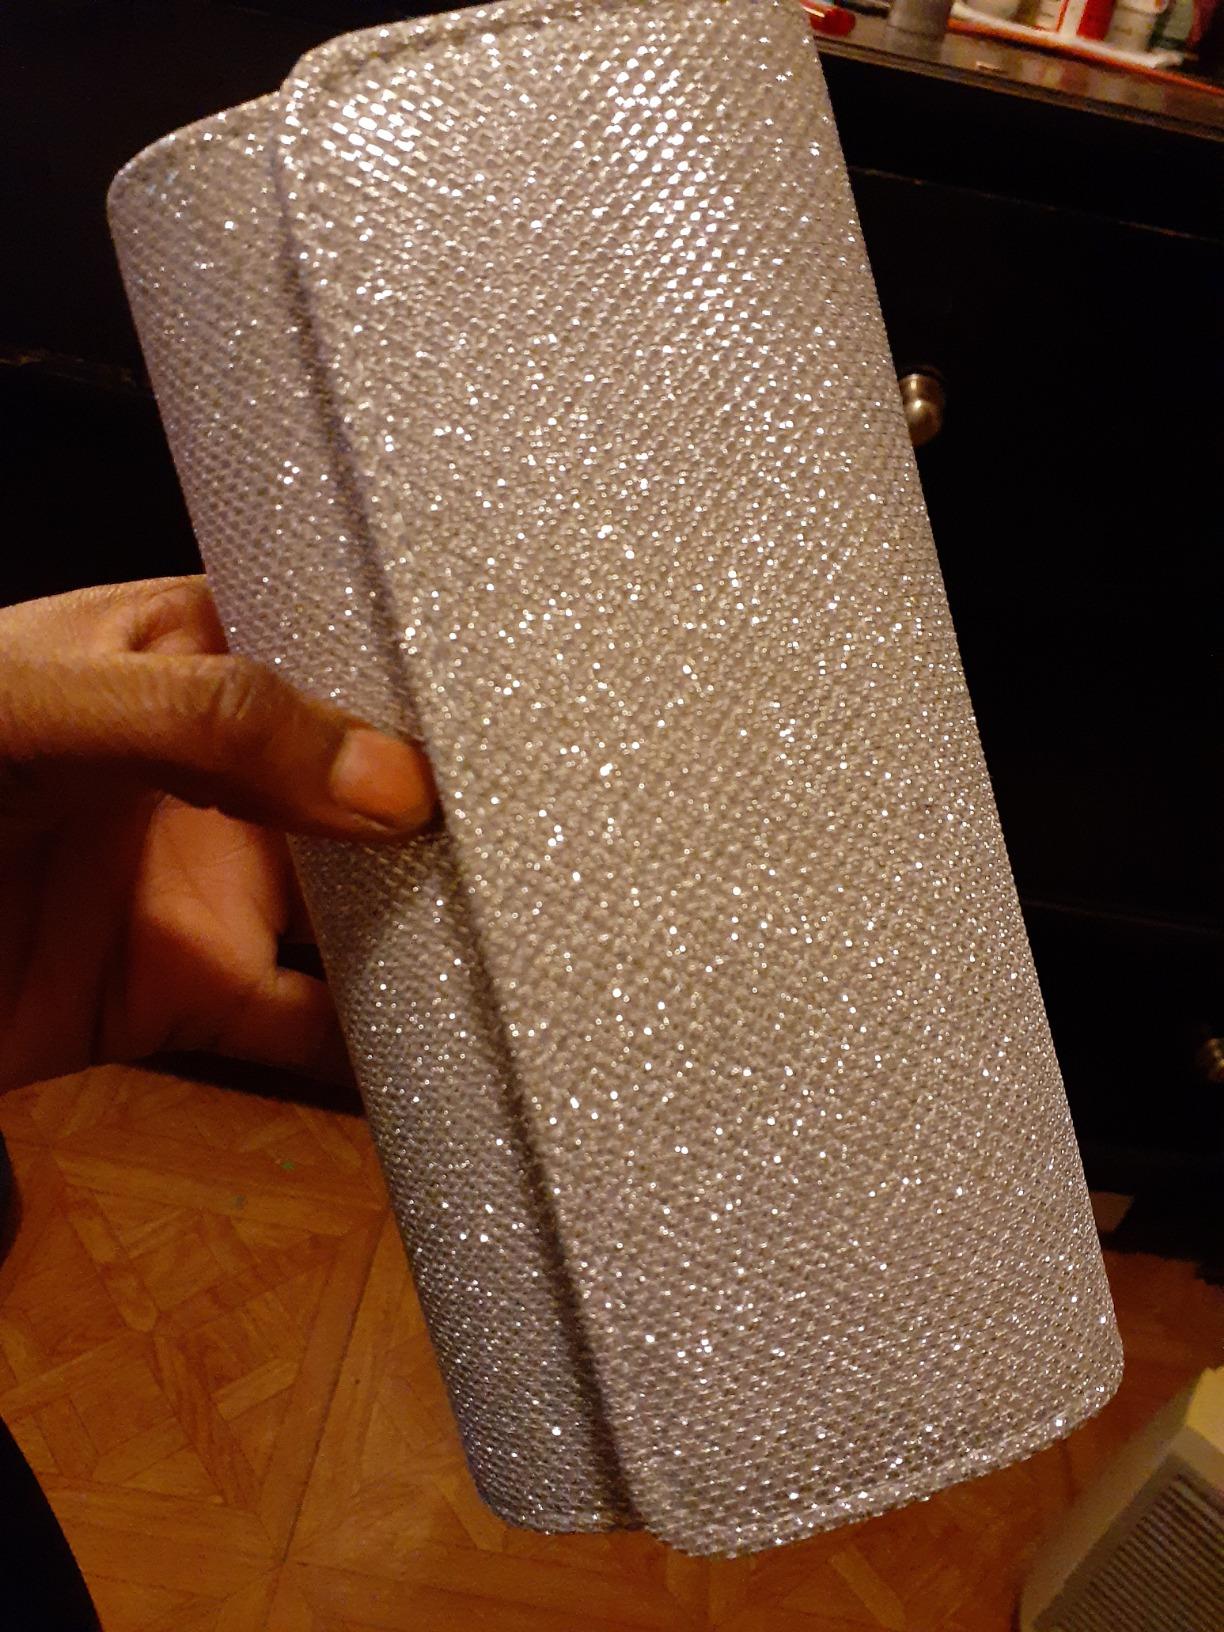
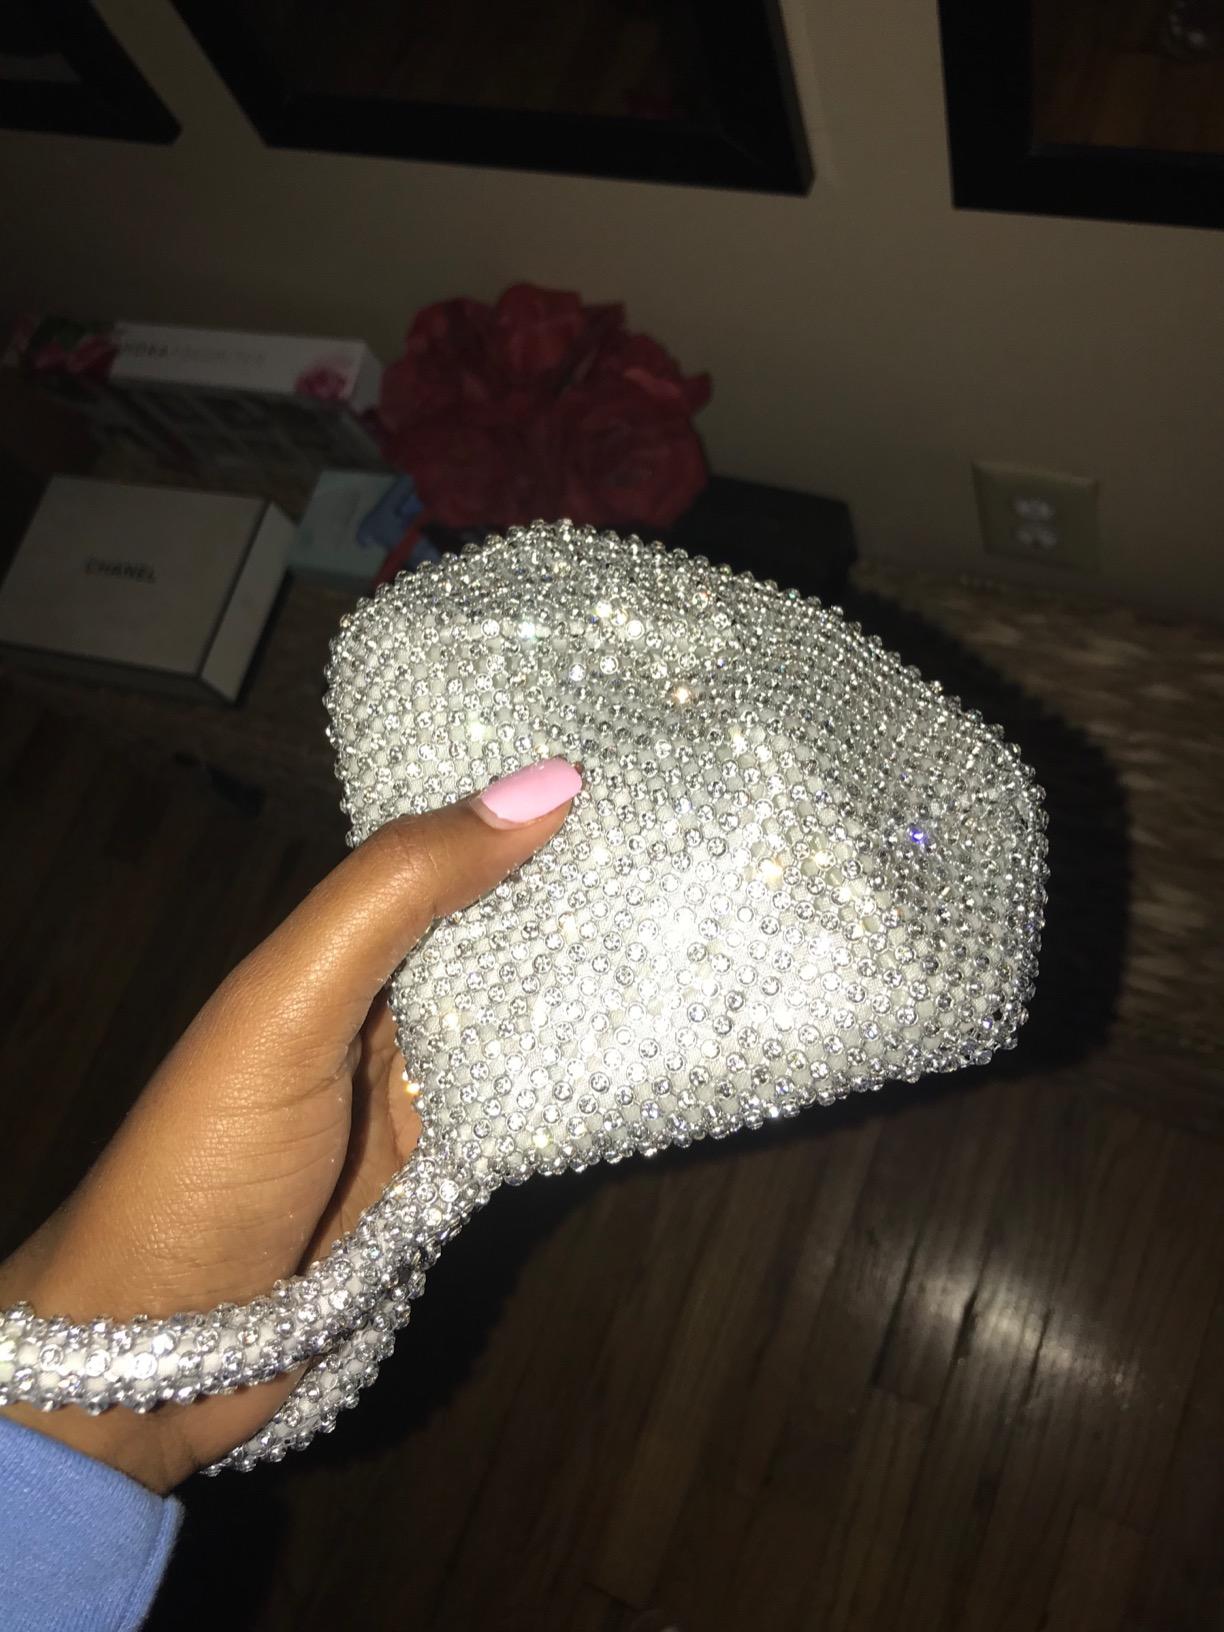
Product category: accessories_handbag
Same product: no